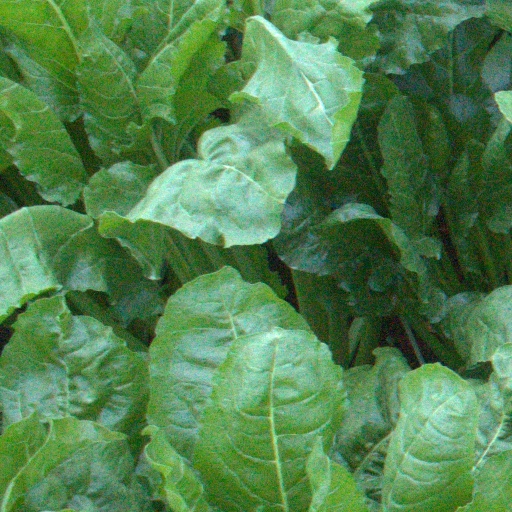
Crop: sugar beet